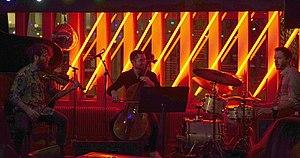
le trio Ceccaldi Darrifourcq en concert à la COmédie de Reims.
Sylvain Darrifourcq est un batteur, percussionniste et compositeur français né le 4 juillet 1979 à Orthez.